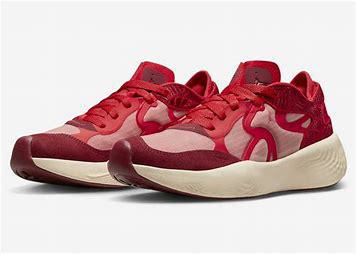
Brand: Jordan
Model: Delta 3